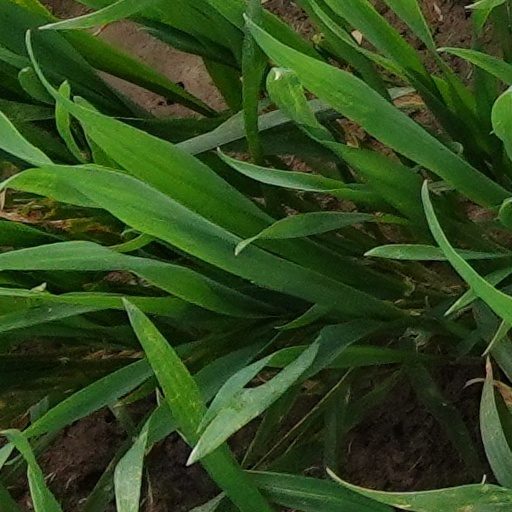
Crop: wheat